Conservation and restoration of vinyl discs

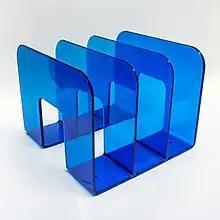
Blue plastic rack for LP records

As vinyl recordings are known to degrade after repeated playback, preservation copying is recommended for archival purposes. This is especially true for rare recordings or those that have special value. A general guideline is to digitise the recording using the appropriate stylus, tracking weight, equalisation curve and other playback parameters and use high-quality analogue-to-digital converters. A service copy of the recording can then be created (on CD or other format) from the preservation master. A second option is to create three copies, the second copy acting as a duplicating master and the third for public use.